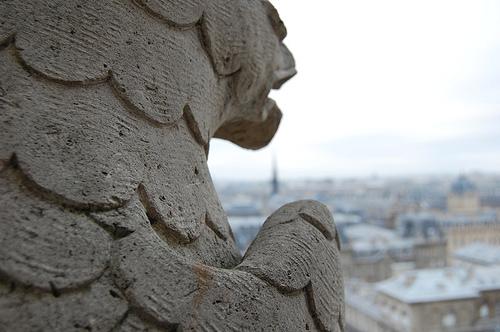
Weather: snow or frosty